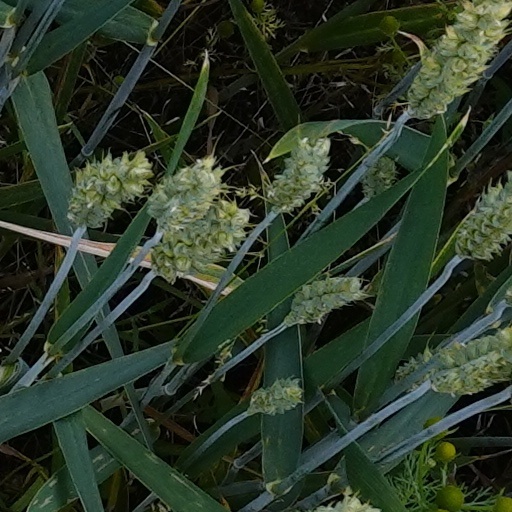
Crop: wheat